Donguila

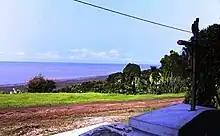
Komo River estuary at Donguila

The village of Donguila is located on the right bank of the Komo River. The north bank, from the Ikoi River to Dongila is fronted by large banks of sand, rocks, and mud, while the land is elevated, and covered with trees and vegetation. The village is situated about eastward of the island, Île Coniquet, and by road southeast of Libreville. It is a within the rural area of the Gabon Estuary. Surprise Rocks lie in the middle of the entrance to Komo River, about from Dongila.